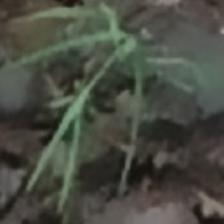
Label: single